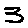
Label: 3